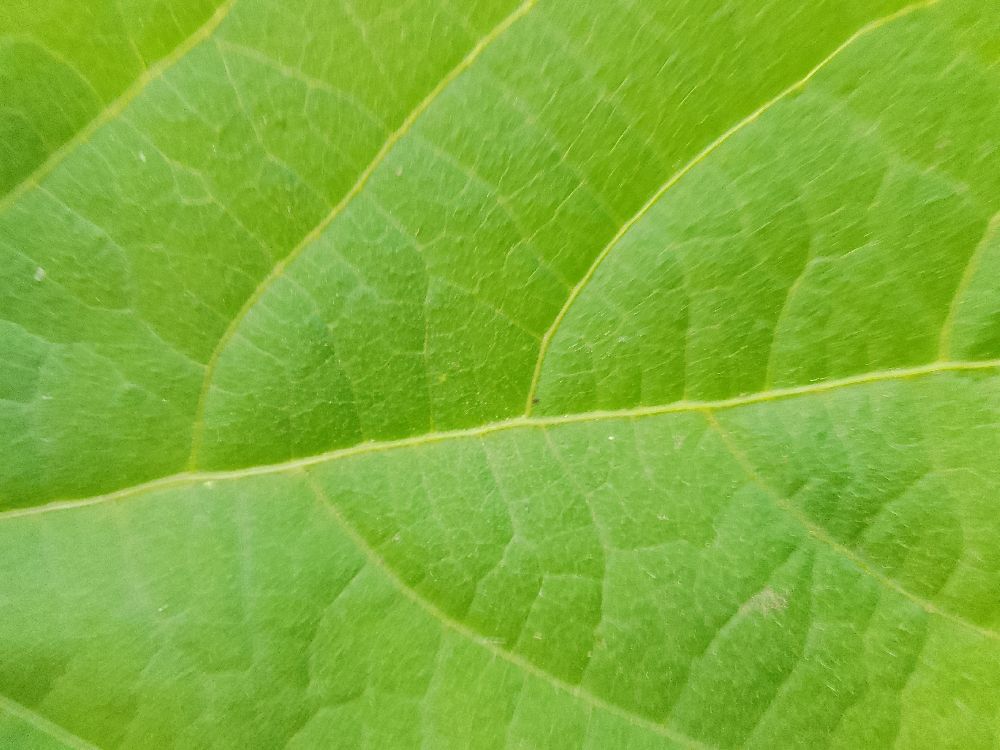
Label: healthy